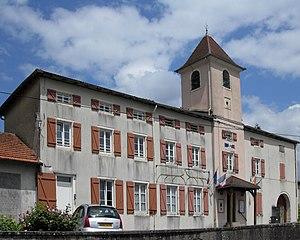
La mairie de Racécourt
Racécourt est une commune française située dans le département des Vosges en région Grand Est.